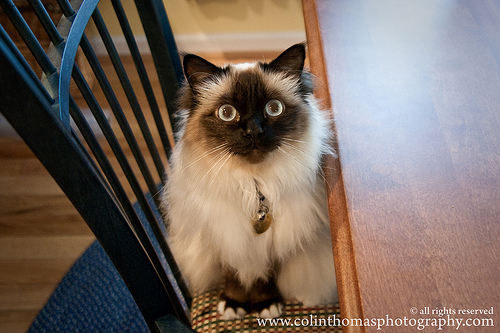
Animal: cat
Breed: birman